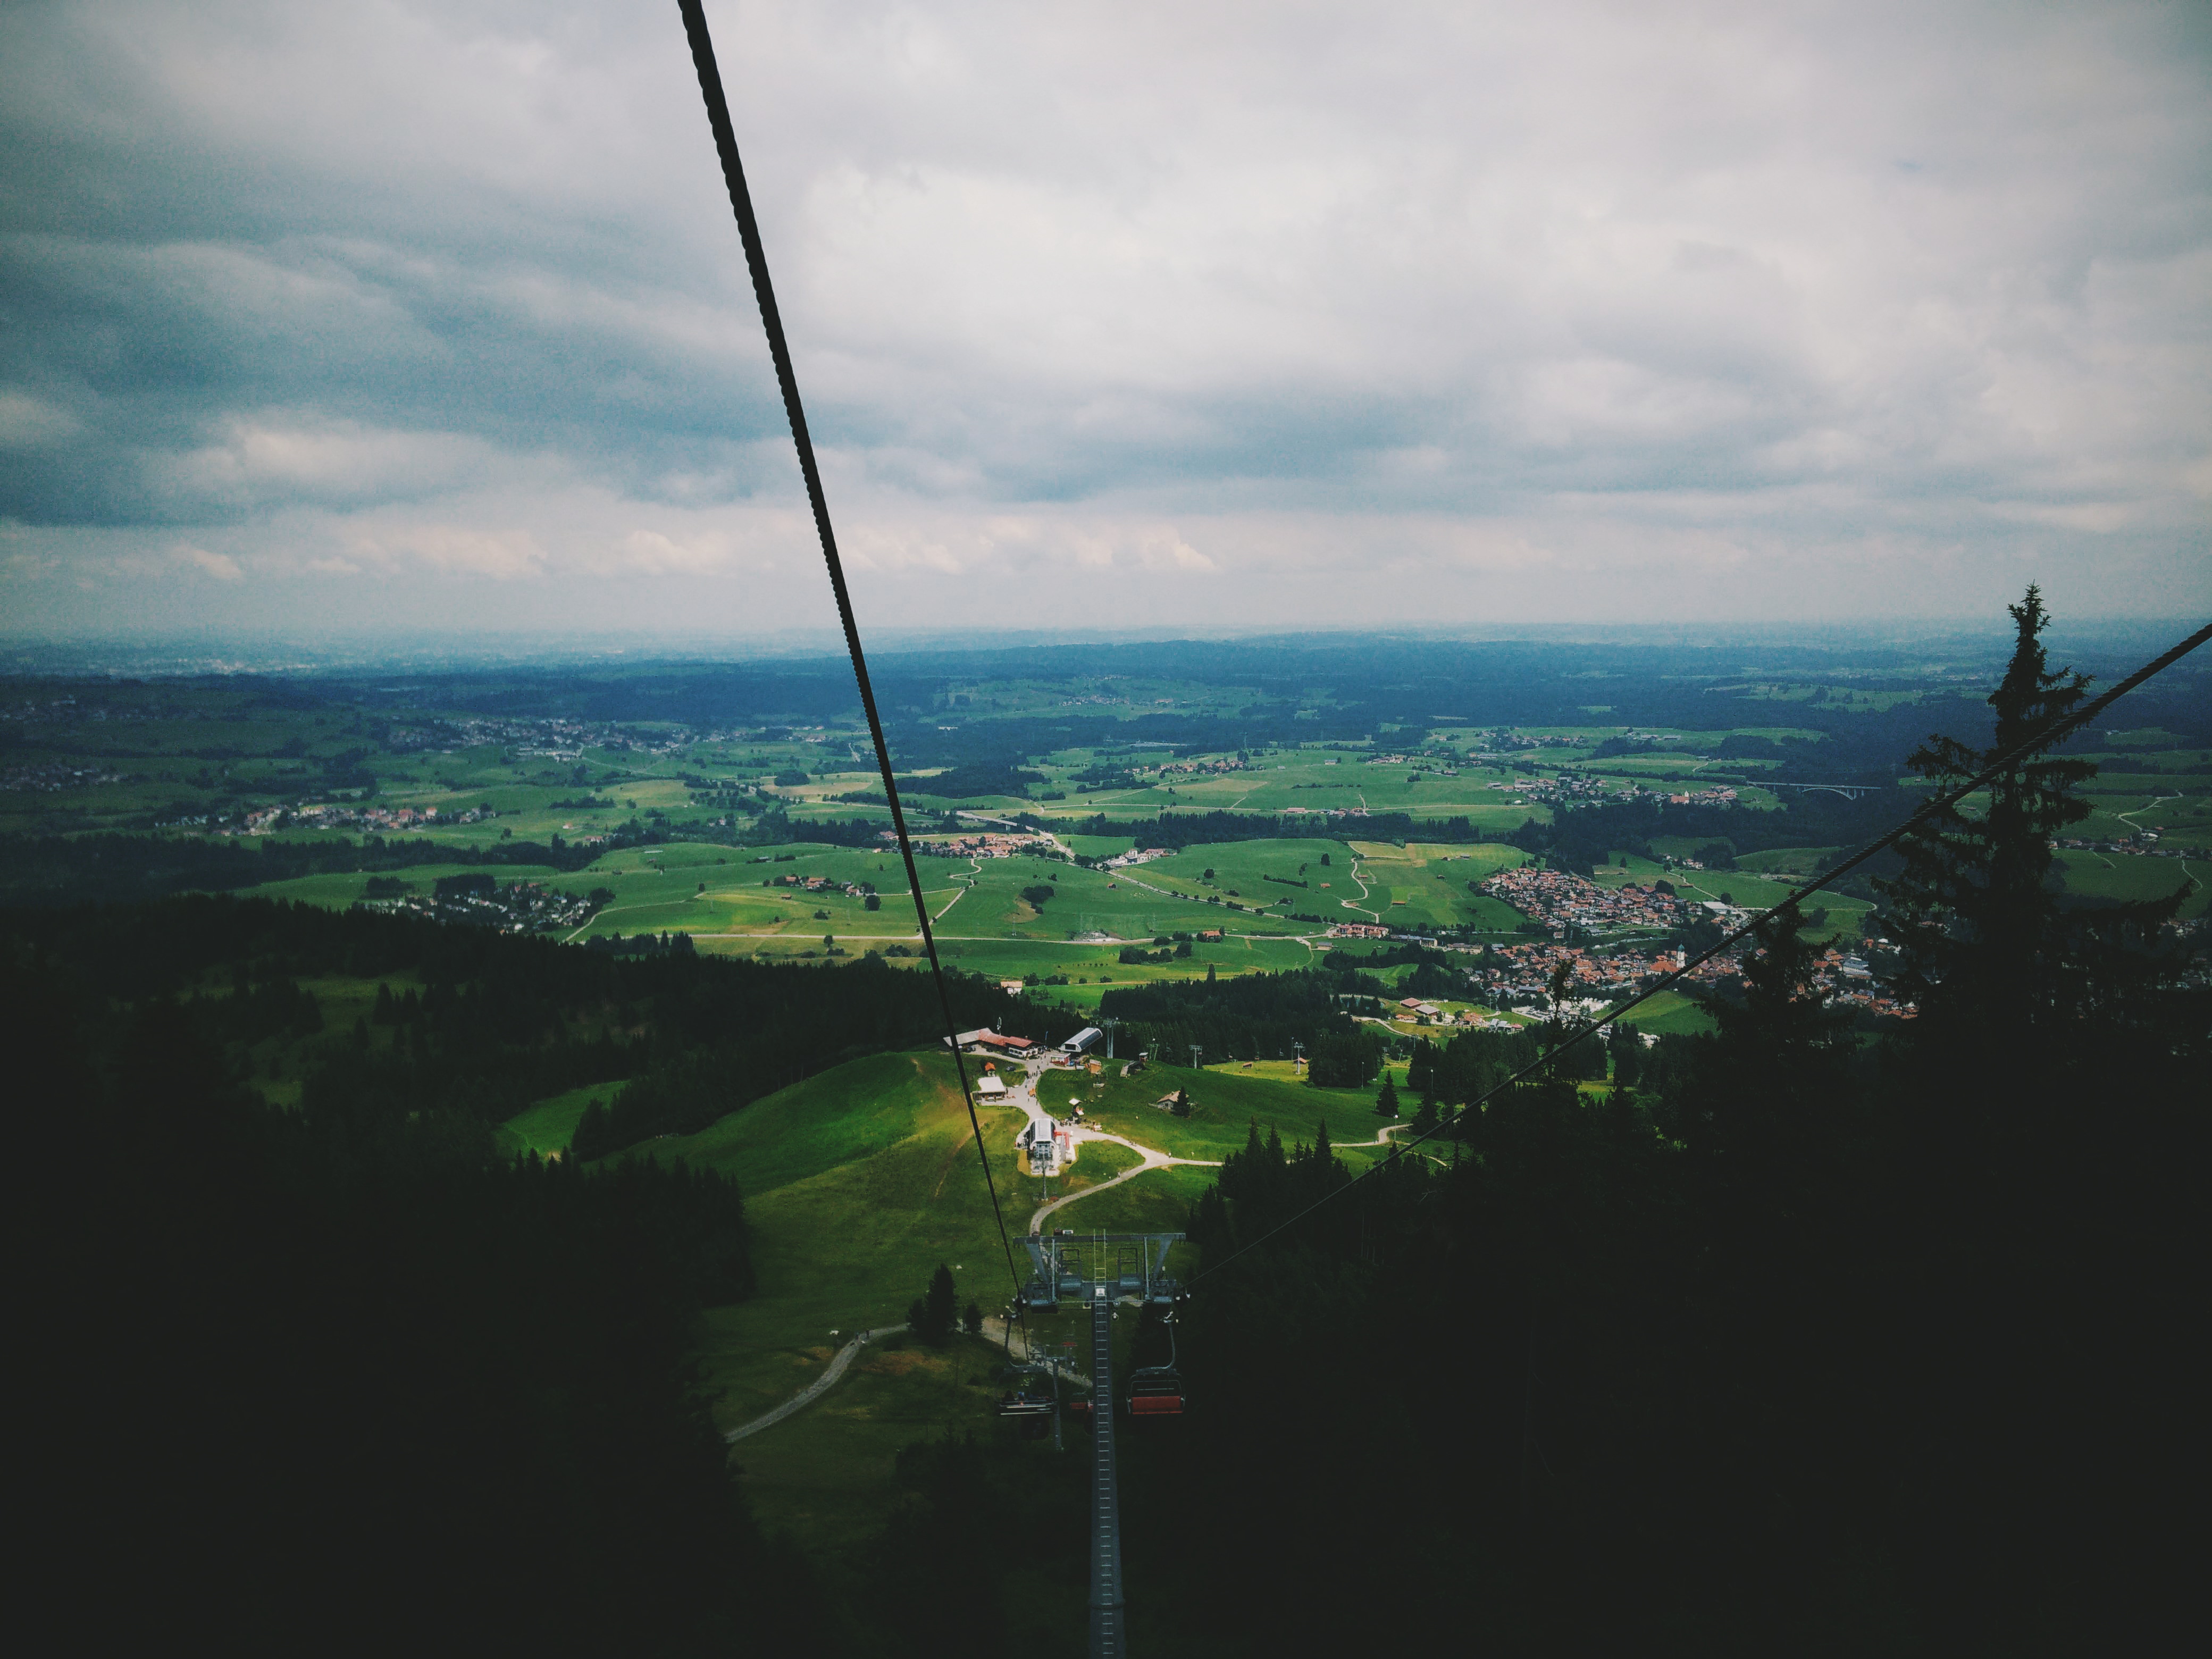
sea, tree, nature, grass, mountain, rope, cloud, sky, hill, wind, city, land, mountain range, travel, environment, aerial, trees, outdoors, hills, clouds, conifers, top, funicular, rural area, pine trees, aerial photography, fir trees, atmosphere of earth, mountainous landforms